Answer in natural language. Which object is closer to the camera taking this photo, black color side table (highlighted by a blue box) or light brown wooden dresser with 10 drawers (highlighted by a green box)? Choose between the following options: light brown wooden dresser with 10 drawers (highlighted by a green box) or black color side table (highlighted by a blue box)
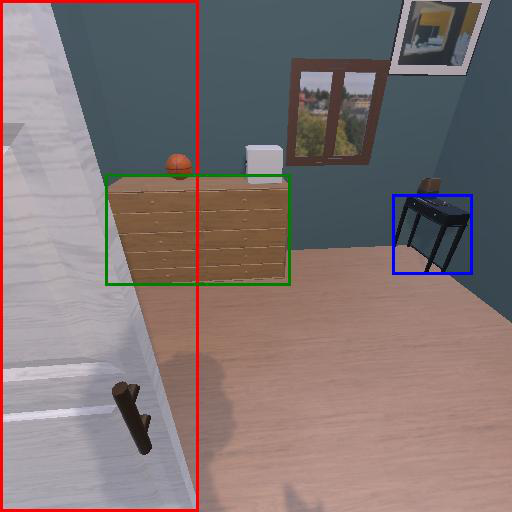
<answer>light brown wooden dresser with 10 drawers (highlighted by a green box)</answer>